Avant (train)

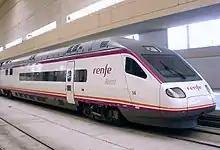
Class 104 train.

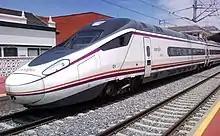
Class 114 train.

Both Avant class 104 and class 114 trains are Pendolino designs, without tilting capacity: